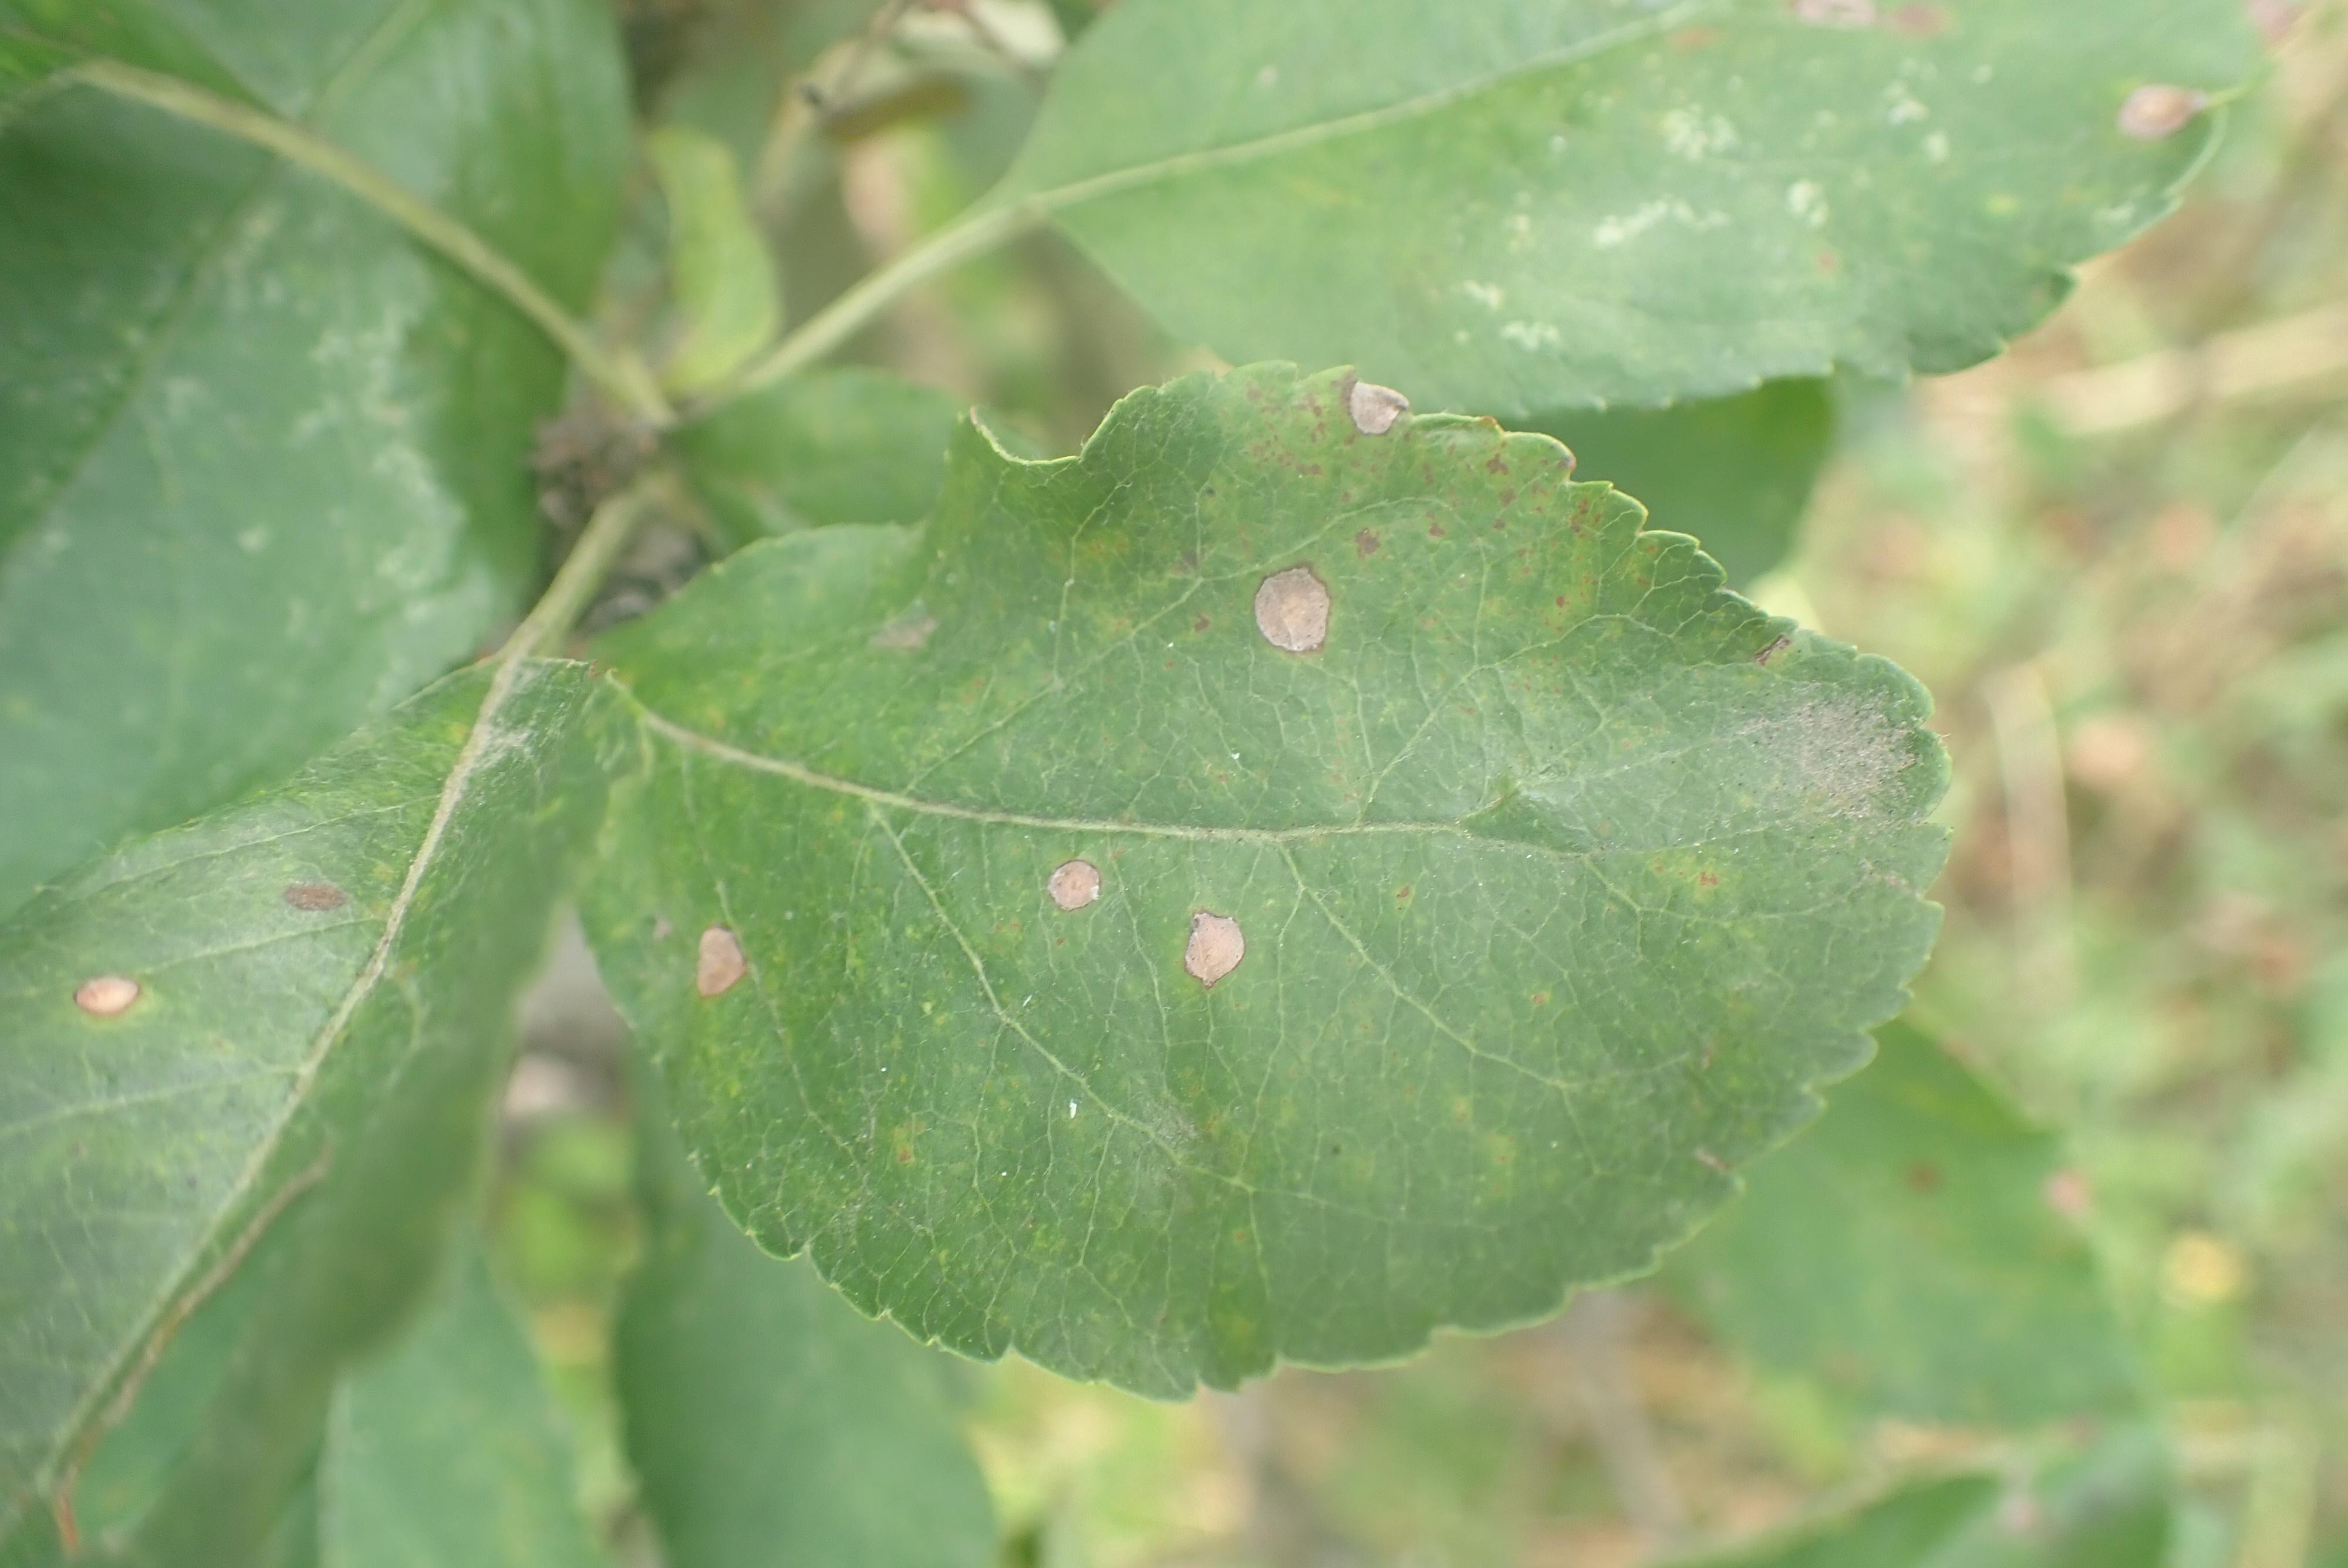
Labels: scab, frog_eye_leaf_spot